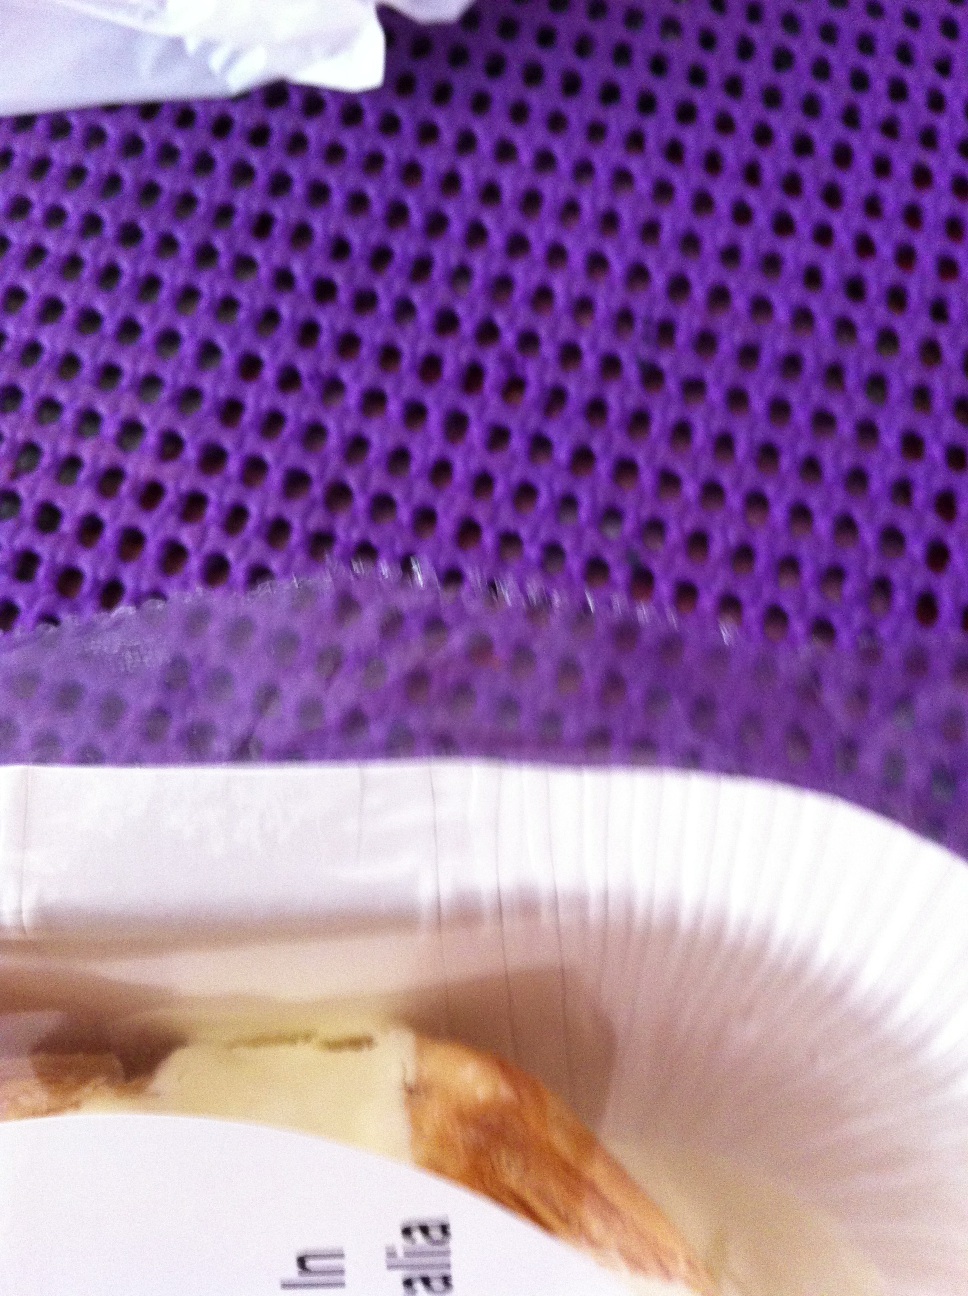Question: What is on this label?
Answer: unanswerable